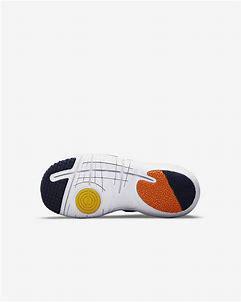
Brand: Nike
Model: Flex Advance